Paris in the 17th century

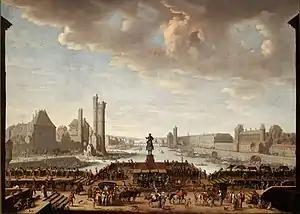
The Pont Neuf in the 1660s

Richelieu died in 1642, and Louis XIII in 1643. At the death of his father, Louis XIV was only five years old, and his mother, Anne of Austria, became Regent. Richelieu's successor, Cardinal Mazarin, decreed a series of heavy new taxes upon the Parisians to finance the ongoing war. A new law in 1644 required those who had built homes close to the city walls to pay heavy penalties; in 1646 new tax was imposed on the middle-class to finance a loan to the state of 500,000 pounds, and taxes were imposed on all fruits and vegetables brought into the city. In 1647, a new law required that those who had built homes on property officially belonging to the King would have to re-purchase the rights to the land. In 1648, Mazarin informed the noble members of three of the highest civil councils in the city, the Grand Council, the "Chambre des comptes" and the "Cour des Aides" that they would not be paid any salary for the next four years. These measures caused a rebellion within the Parlement of Paris, which was not an elected assembly but a high court made up of prominent noblemen. On May 13, 1648, the Parlement called a meeting in the Chambre Saint-Louis, the main hall of the Palace on the île de la Cité, to "reform the abuses of the State".